Swift Motor Company

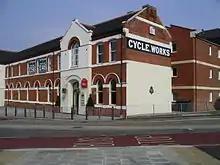
The former Quinton Works (side view)

The Quinton Works with frontages on Quinton Road and Mile Lane in Cheylesmore, Coventry, originally built in 1890 for S & B Gorton for cycle manufacture, was acquired in 1905 by the Swift Motor Company, who made a motorcycle and a motor tricycle in 1898, and a conventional car by 1901 in its Cheylesmore Works in Little Park Street, but needed more factory space.